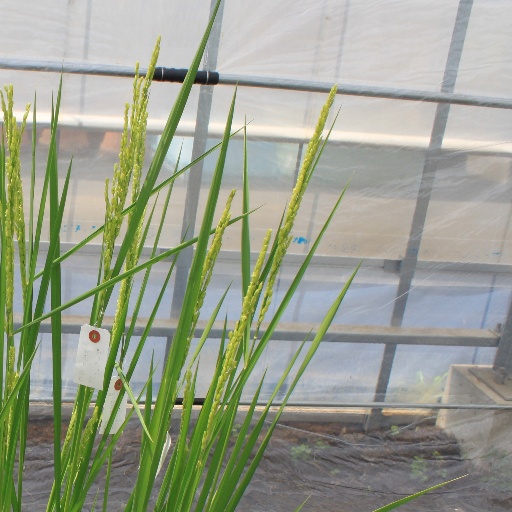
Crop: rice